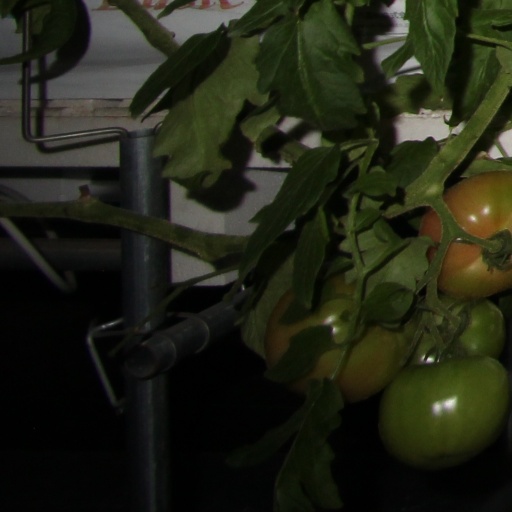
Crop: tomato